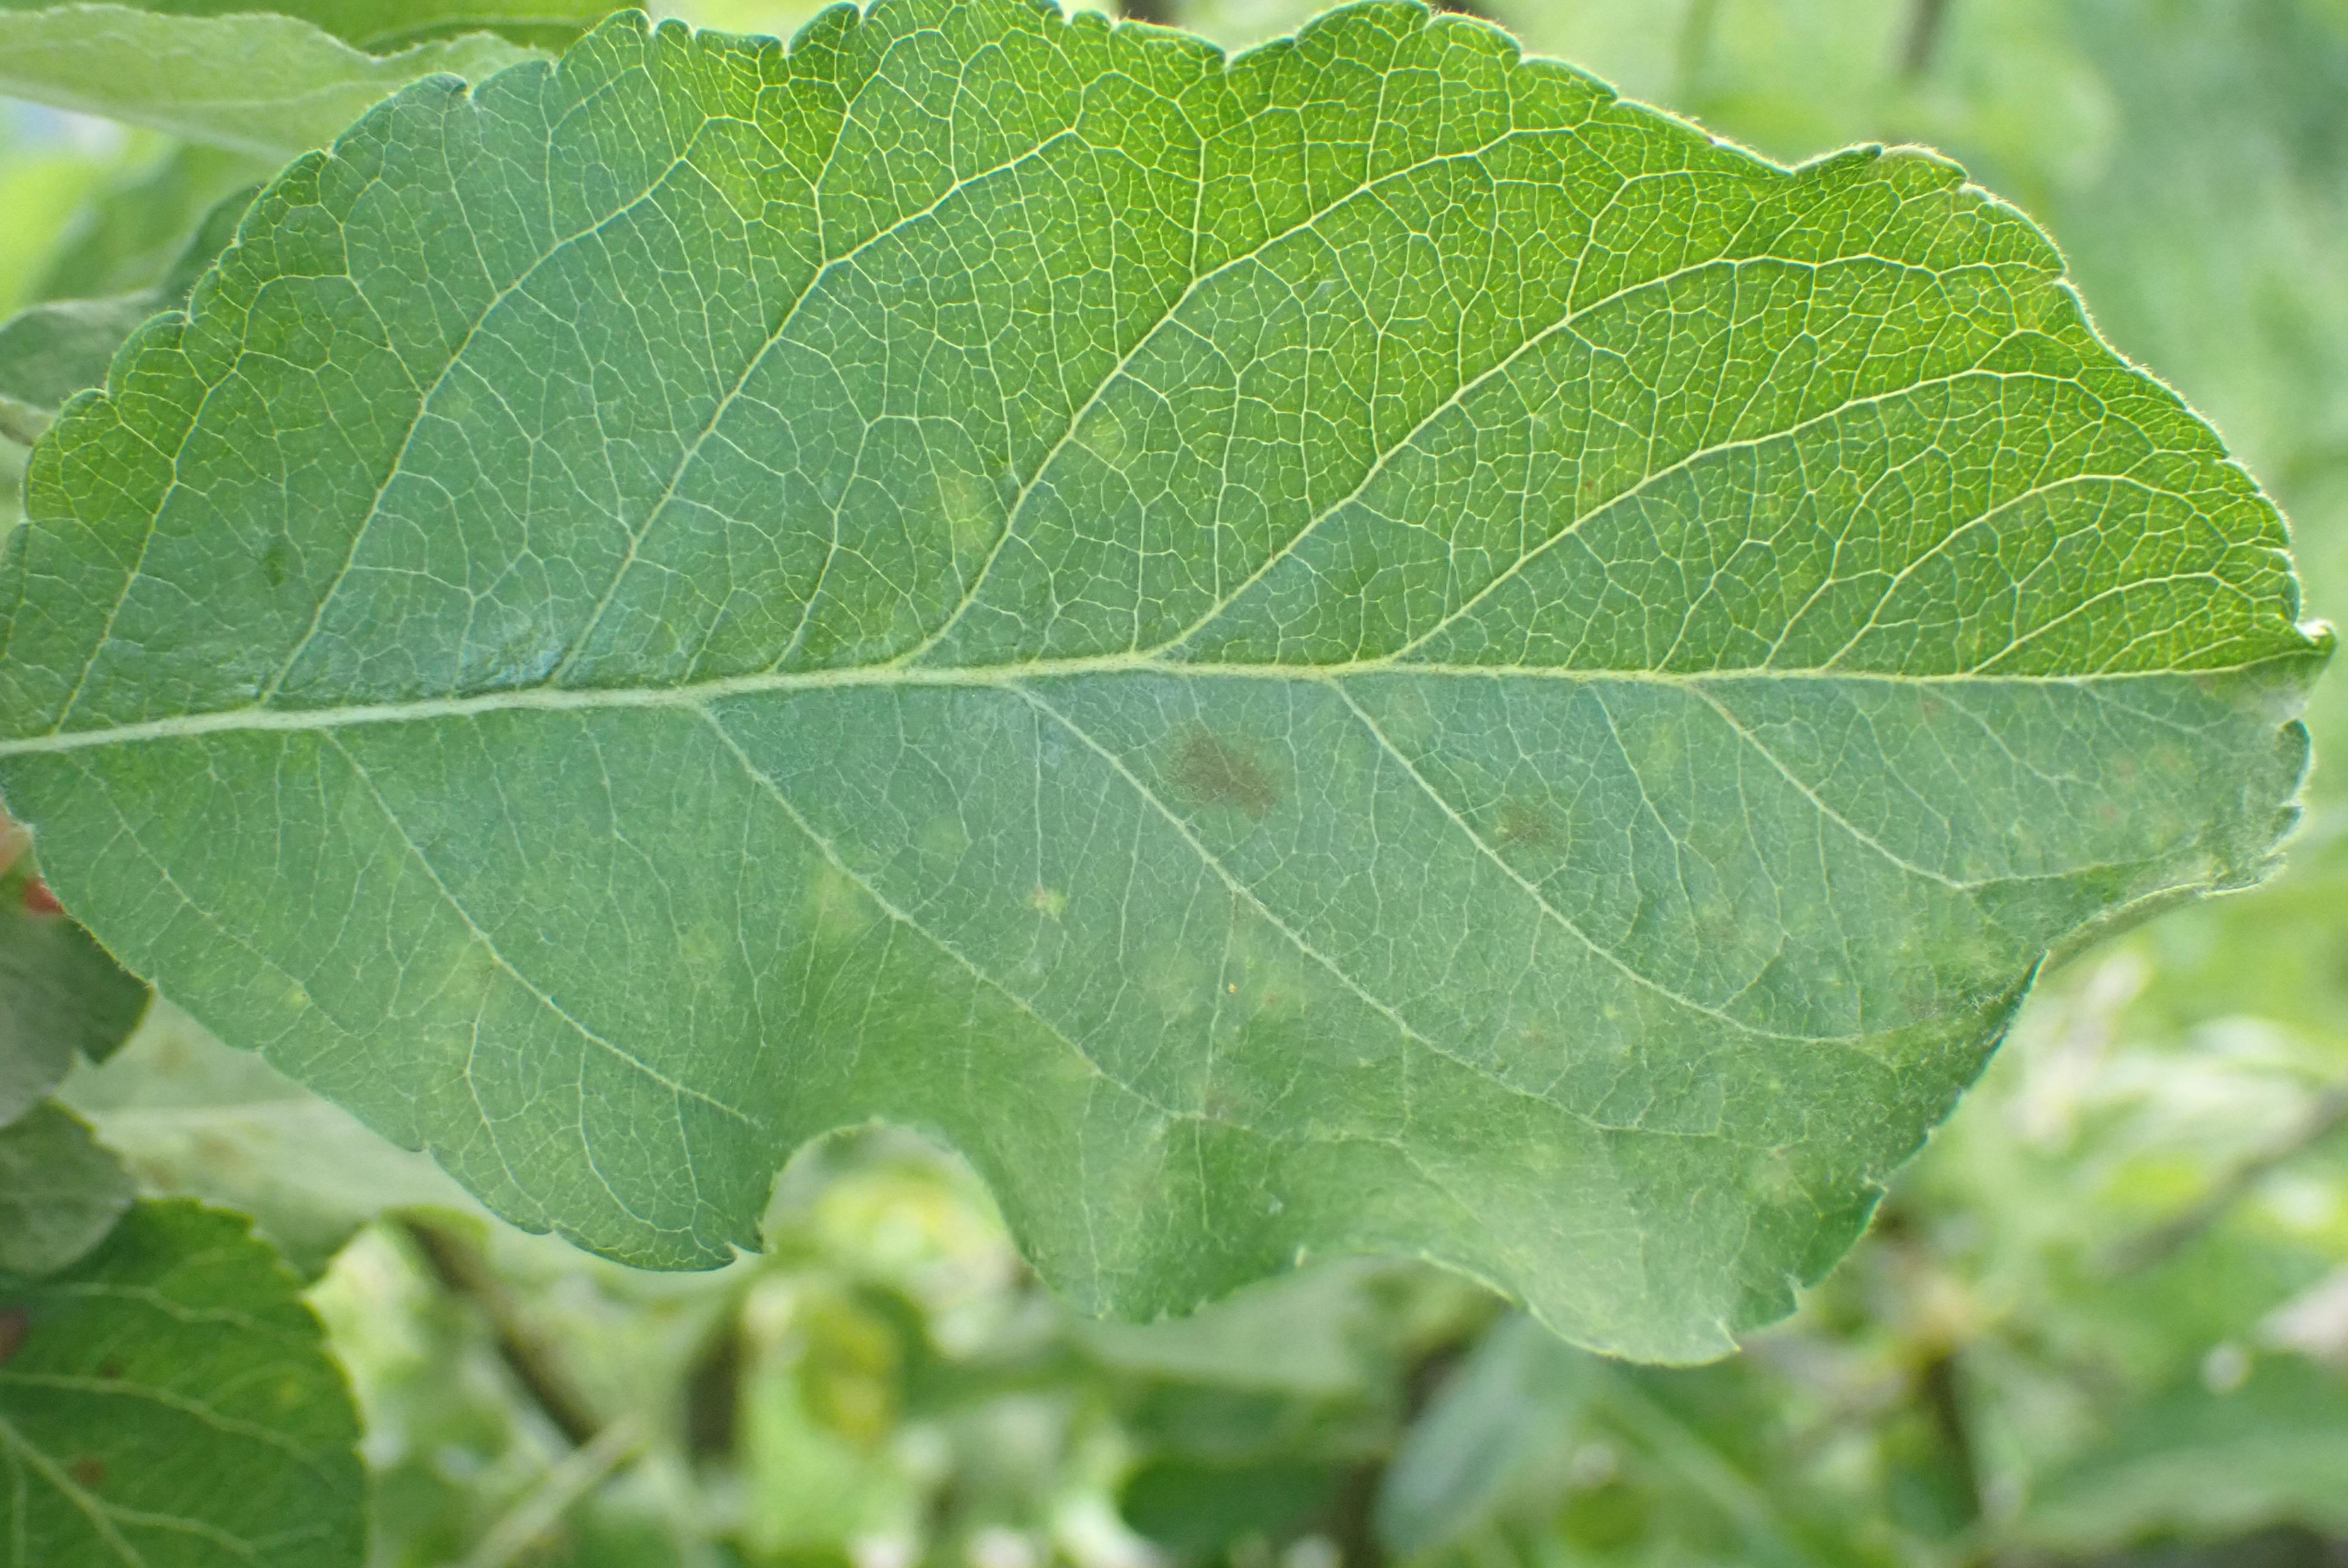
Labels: scab